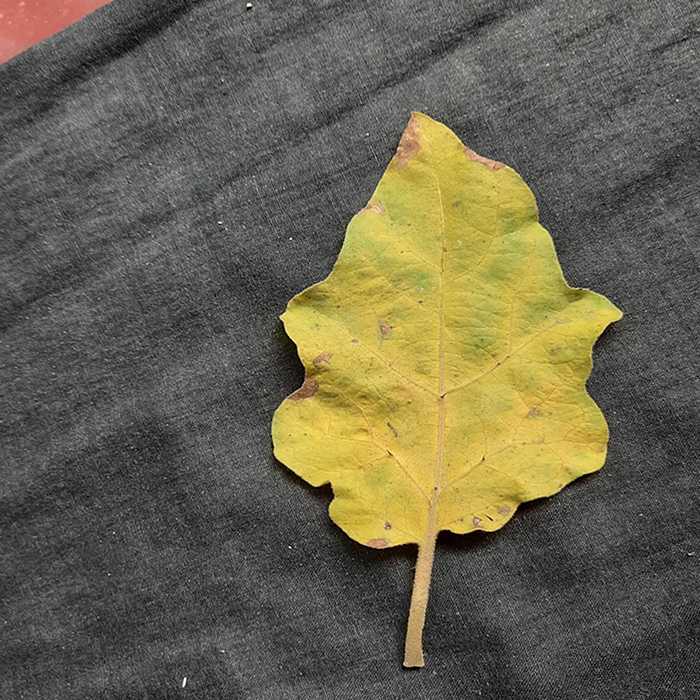
Plant: Eggplant
Label: Eggplant verticillium wilt